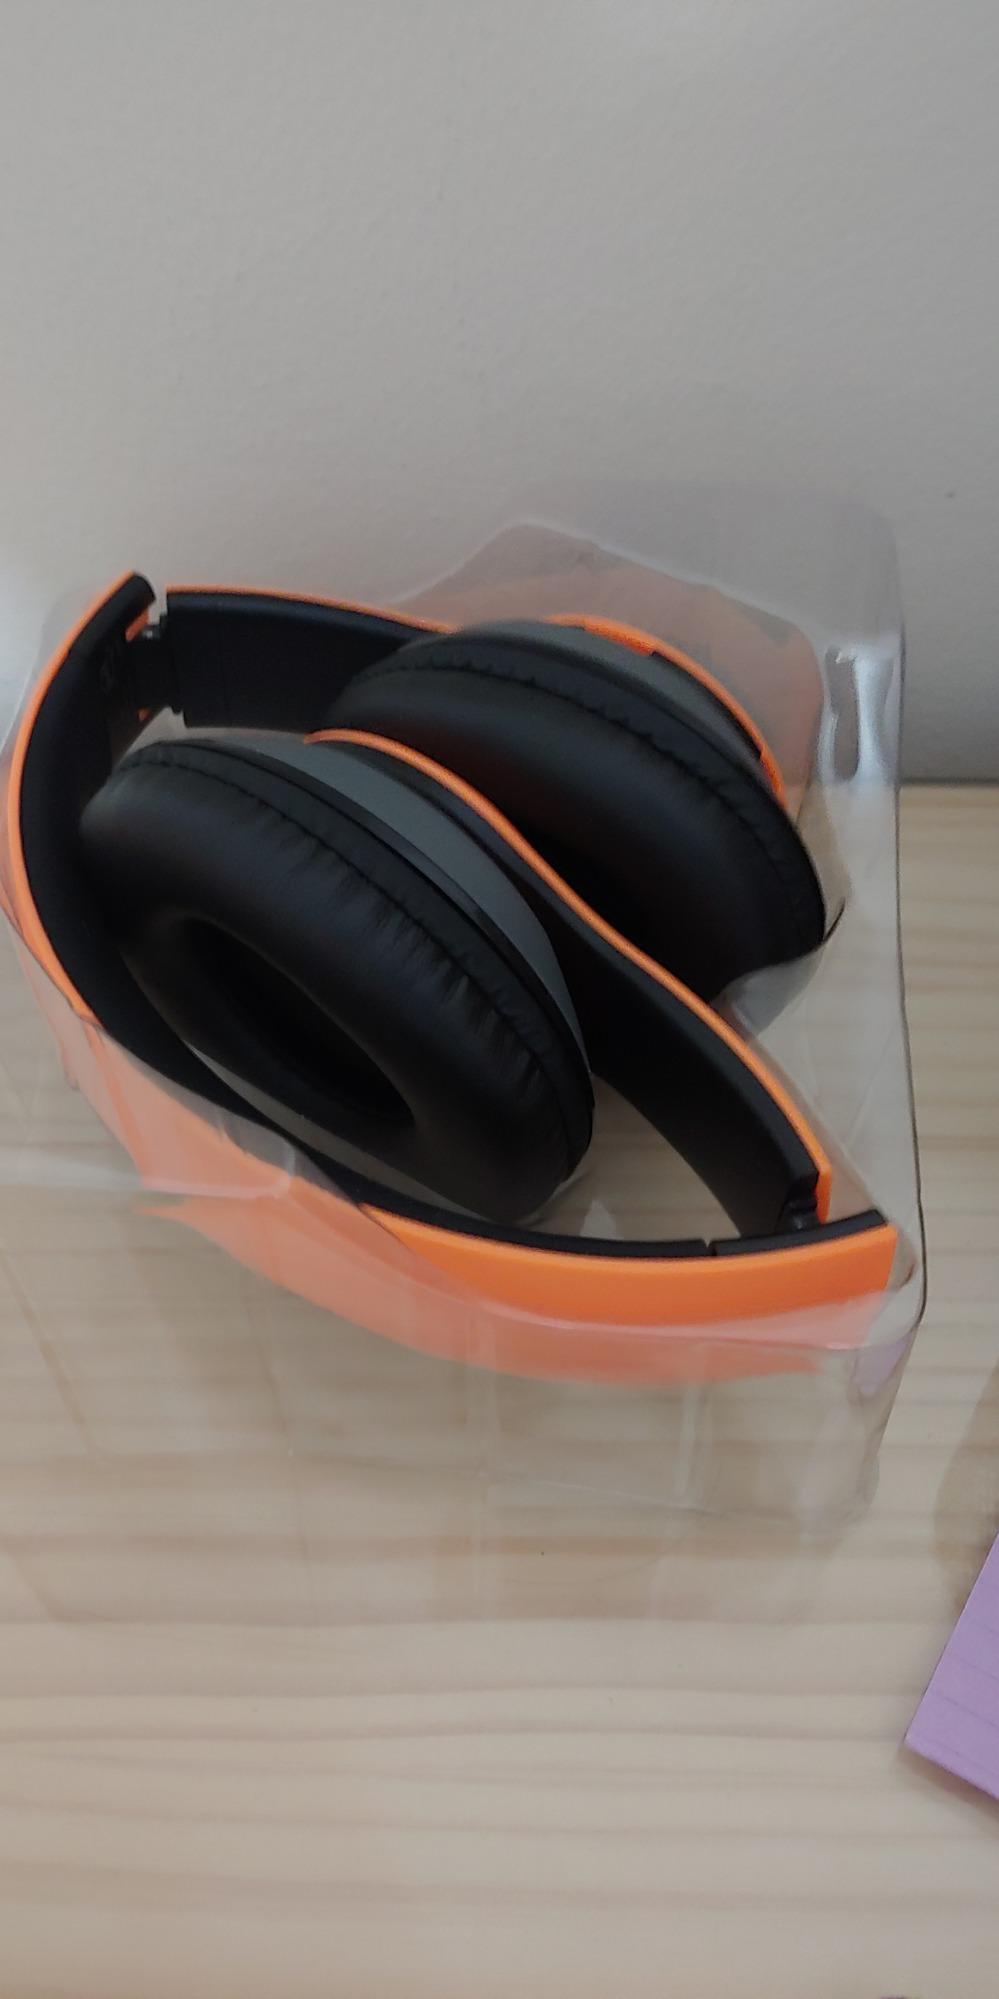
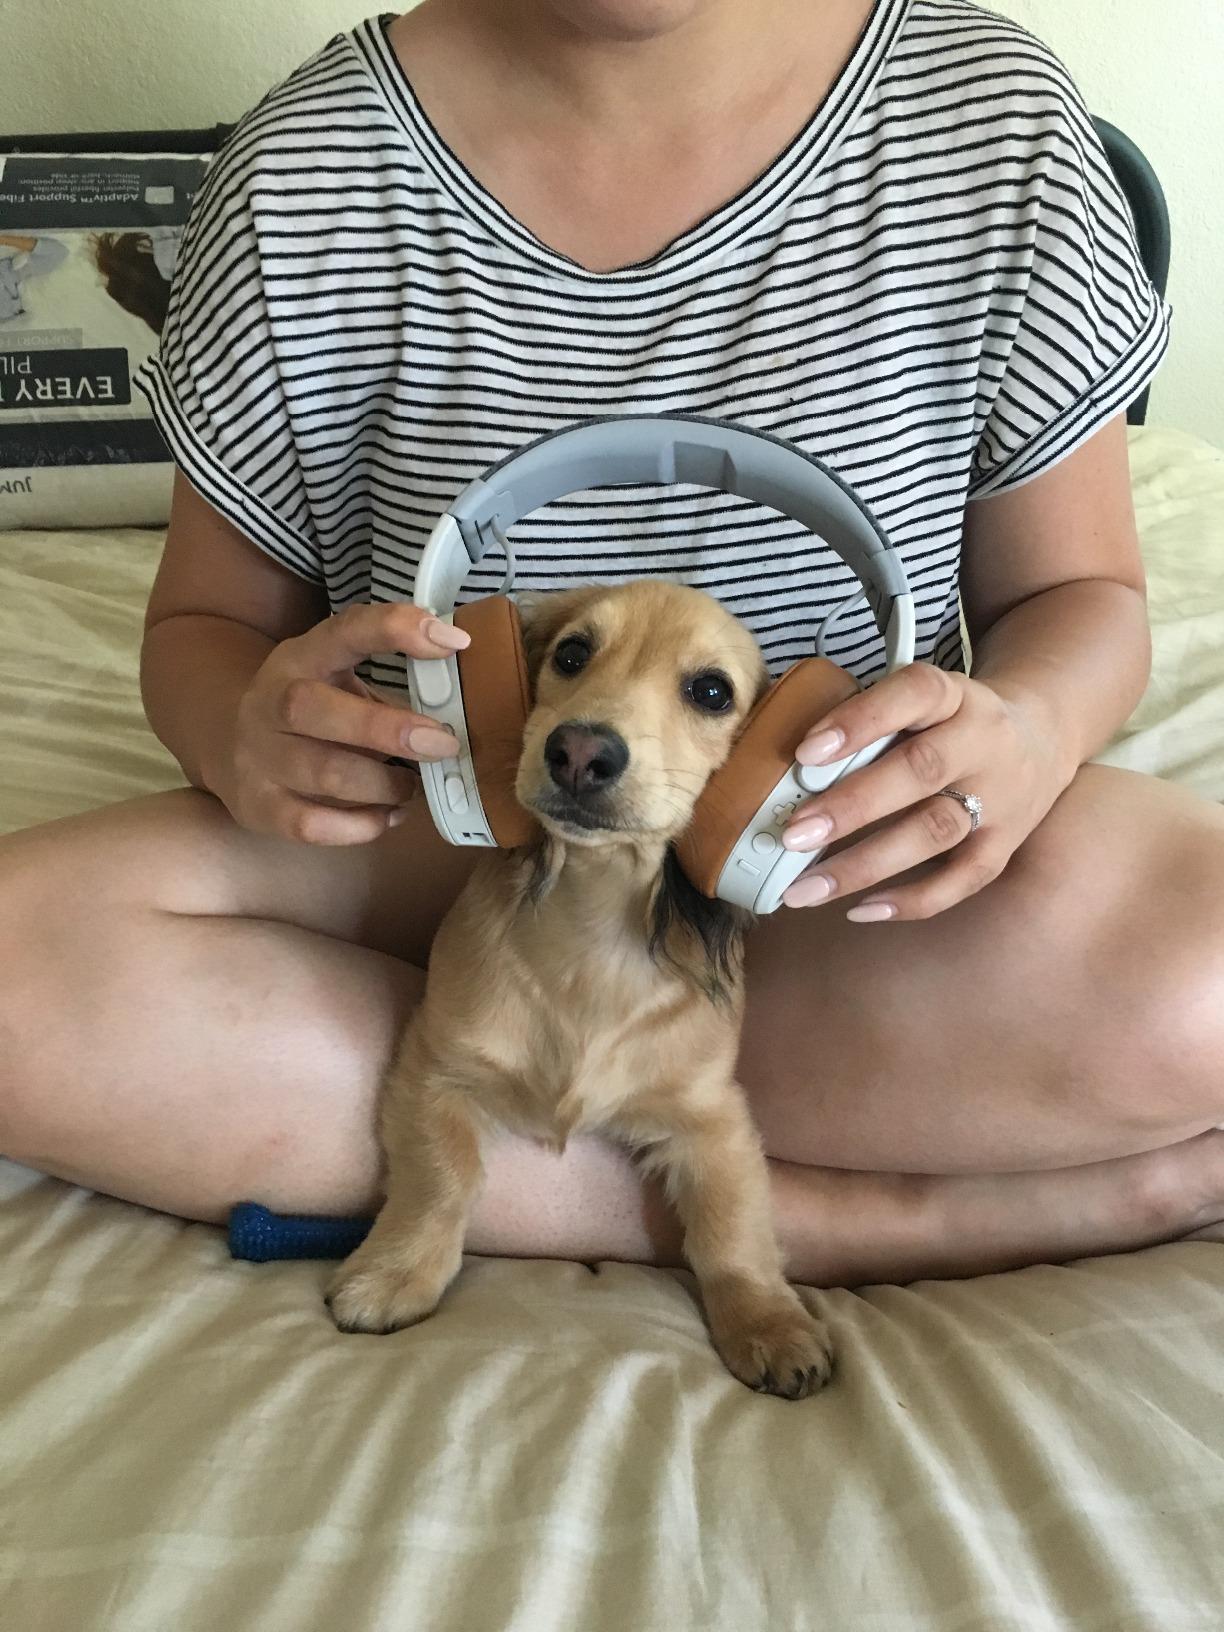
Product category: headphones
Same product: no